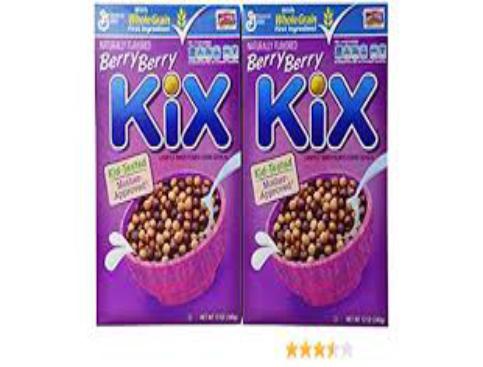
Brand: Berry Berry Kix
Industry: Food